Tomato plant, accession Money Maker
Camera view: tilt-top (135 deg); turntable rotation: 300 degrees
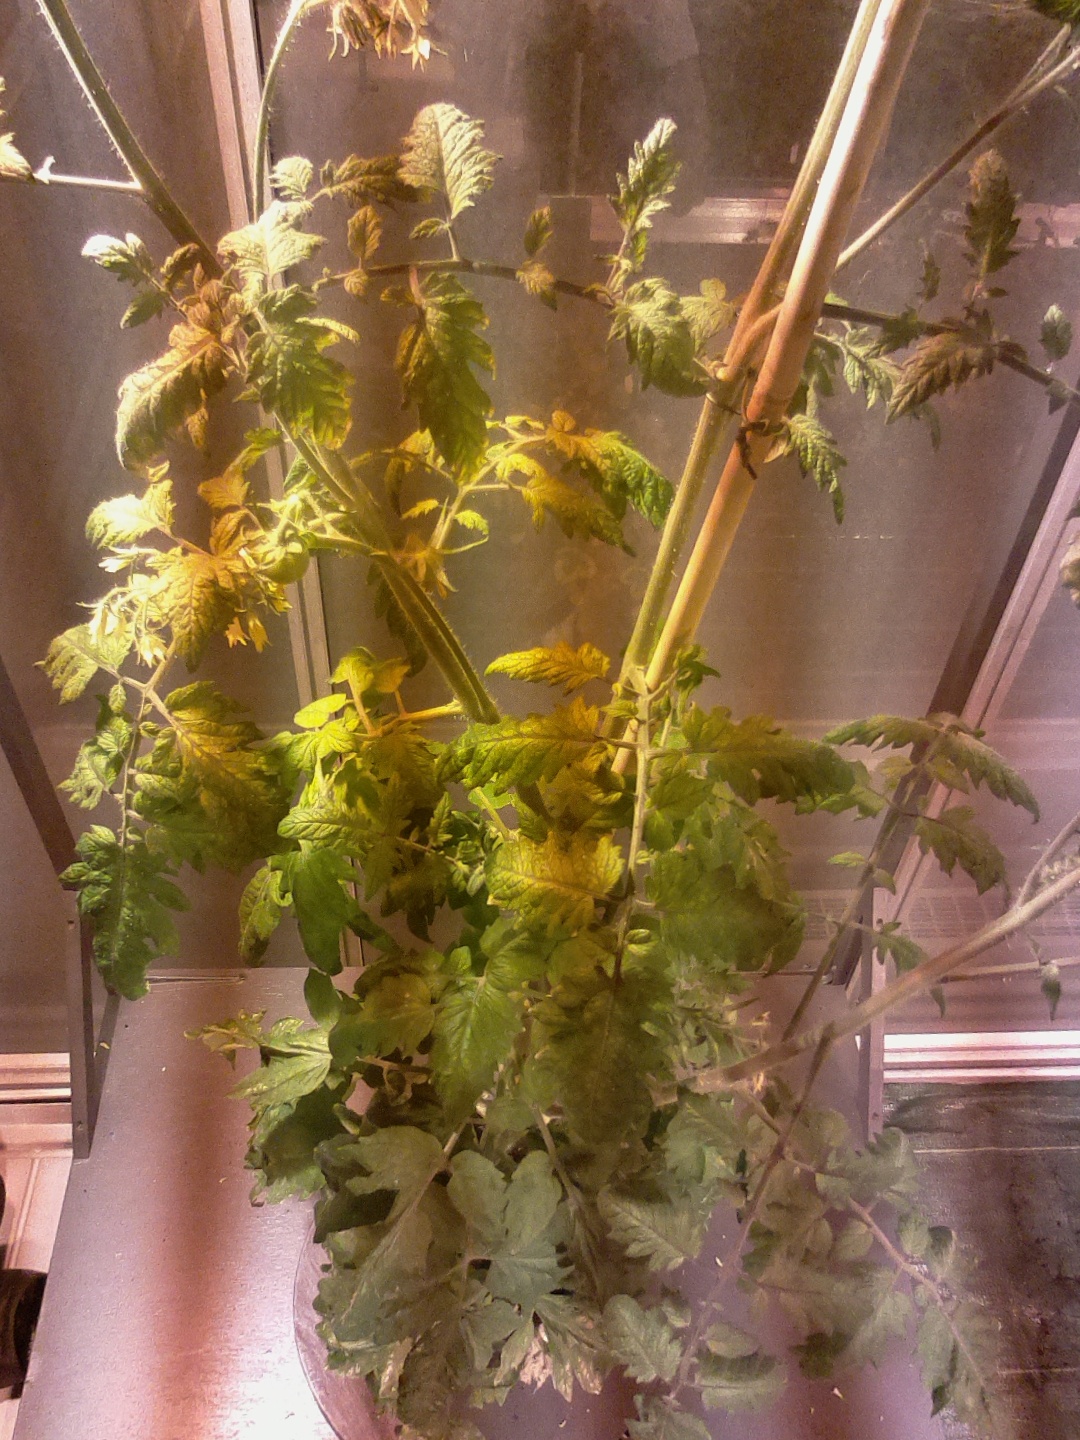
BBCH growth stage 72: 20%-30% of final fruit size